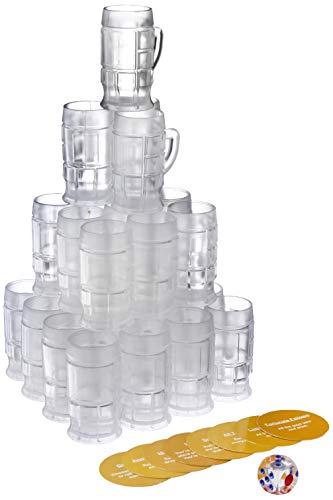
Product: Mini Keg Game Includes: (30 Mini Kegs, 8 Consequence Coasters & 1 Die) Party Accessory (1 count) (1/Pkg)
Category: Home & Kitchen | Event & Party Supplies | Favors
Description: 21st Birthday party item.
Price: $15.66